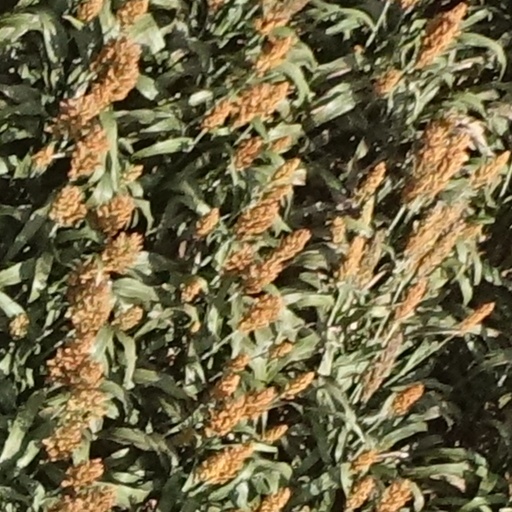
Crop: sorghum